John La Farge

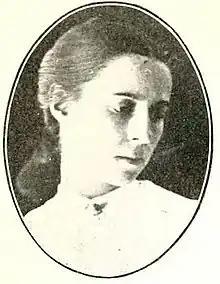
Margaret Mason Perry LaFarge

On October 15, 1860, he was married to Margaret Mason Perry (1839–1925) at Newport, Rhode Island. She was the daughter of Christopher Grant Perry, and the granddaughter of Commodore Oliver Hazard Perry, and great-granddaughter of Sarah Franklin Bache. They were descendants of colonial leaders Governor Thomas Prence (1599–1673) and Elder William Brewster (c. 1567–1644), who had been a passenger on the Mayflower.